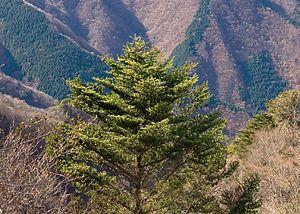
Le mont Nantai est une montagne du Japon située à Nikkō, sur l'île de Honshū, au nord de l'agglomération de Tokyo. Ce stratovolcan haut de 2 486 mètres fait partie du complexe volcanique des monts Nikkō dans le parc national de Nikkō.